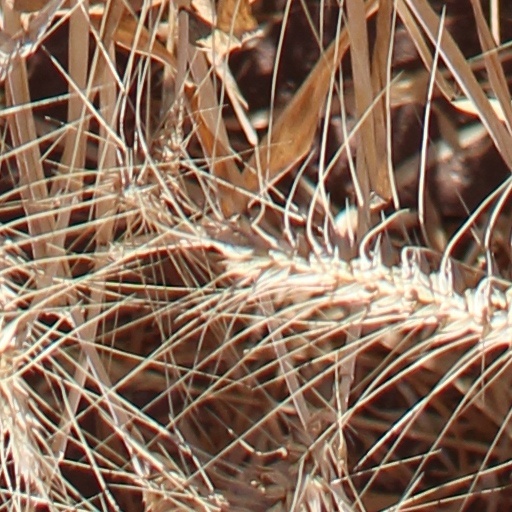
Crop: wheat